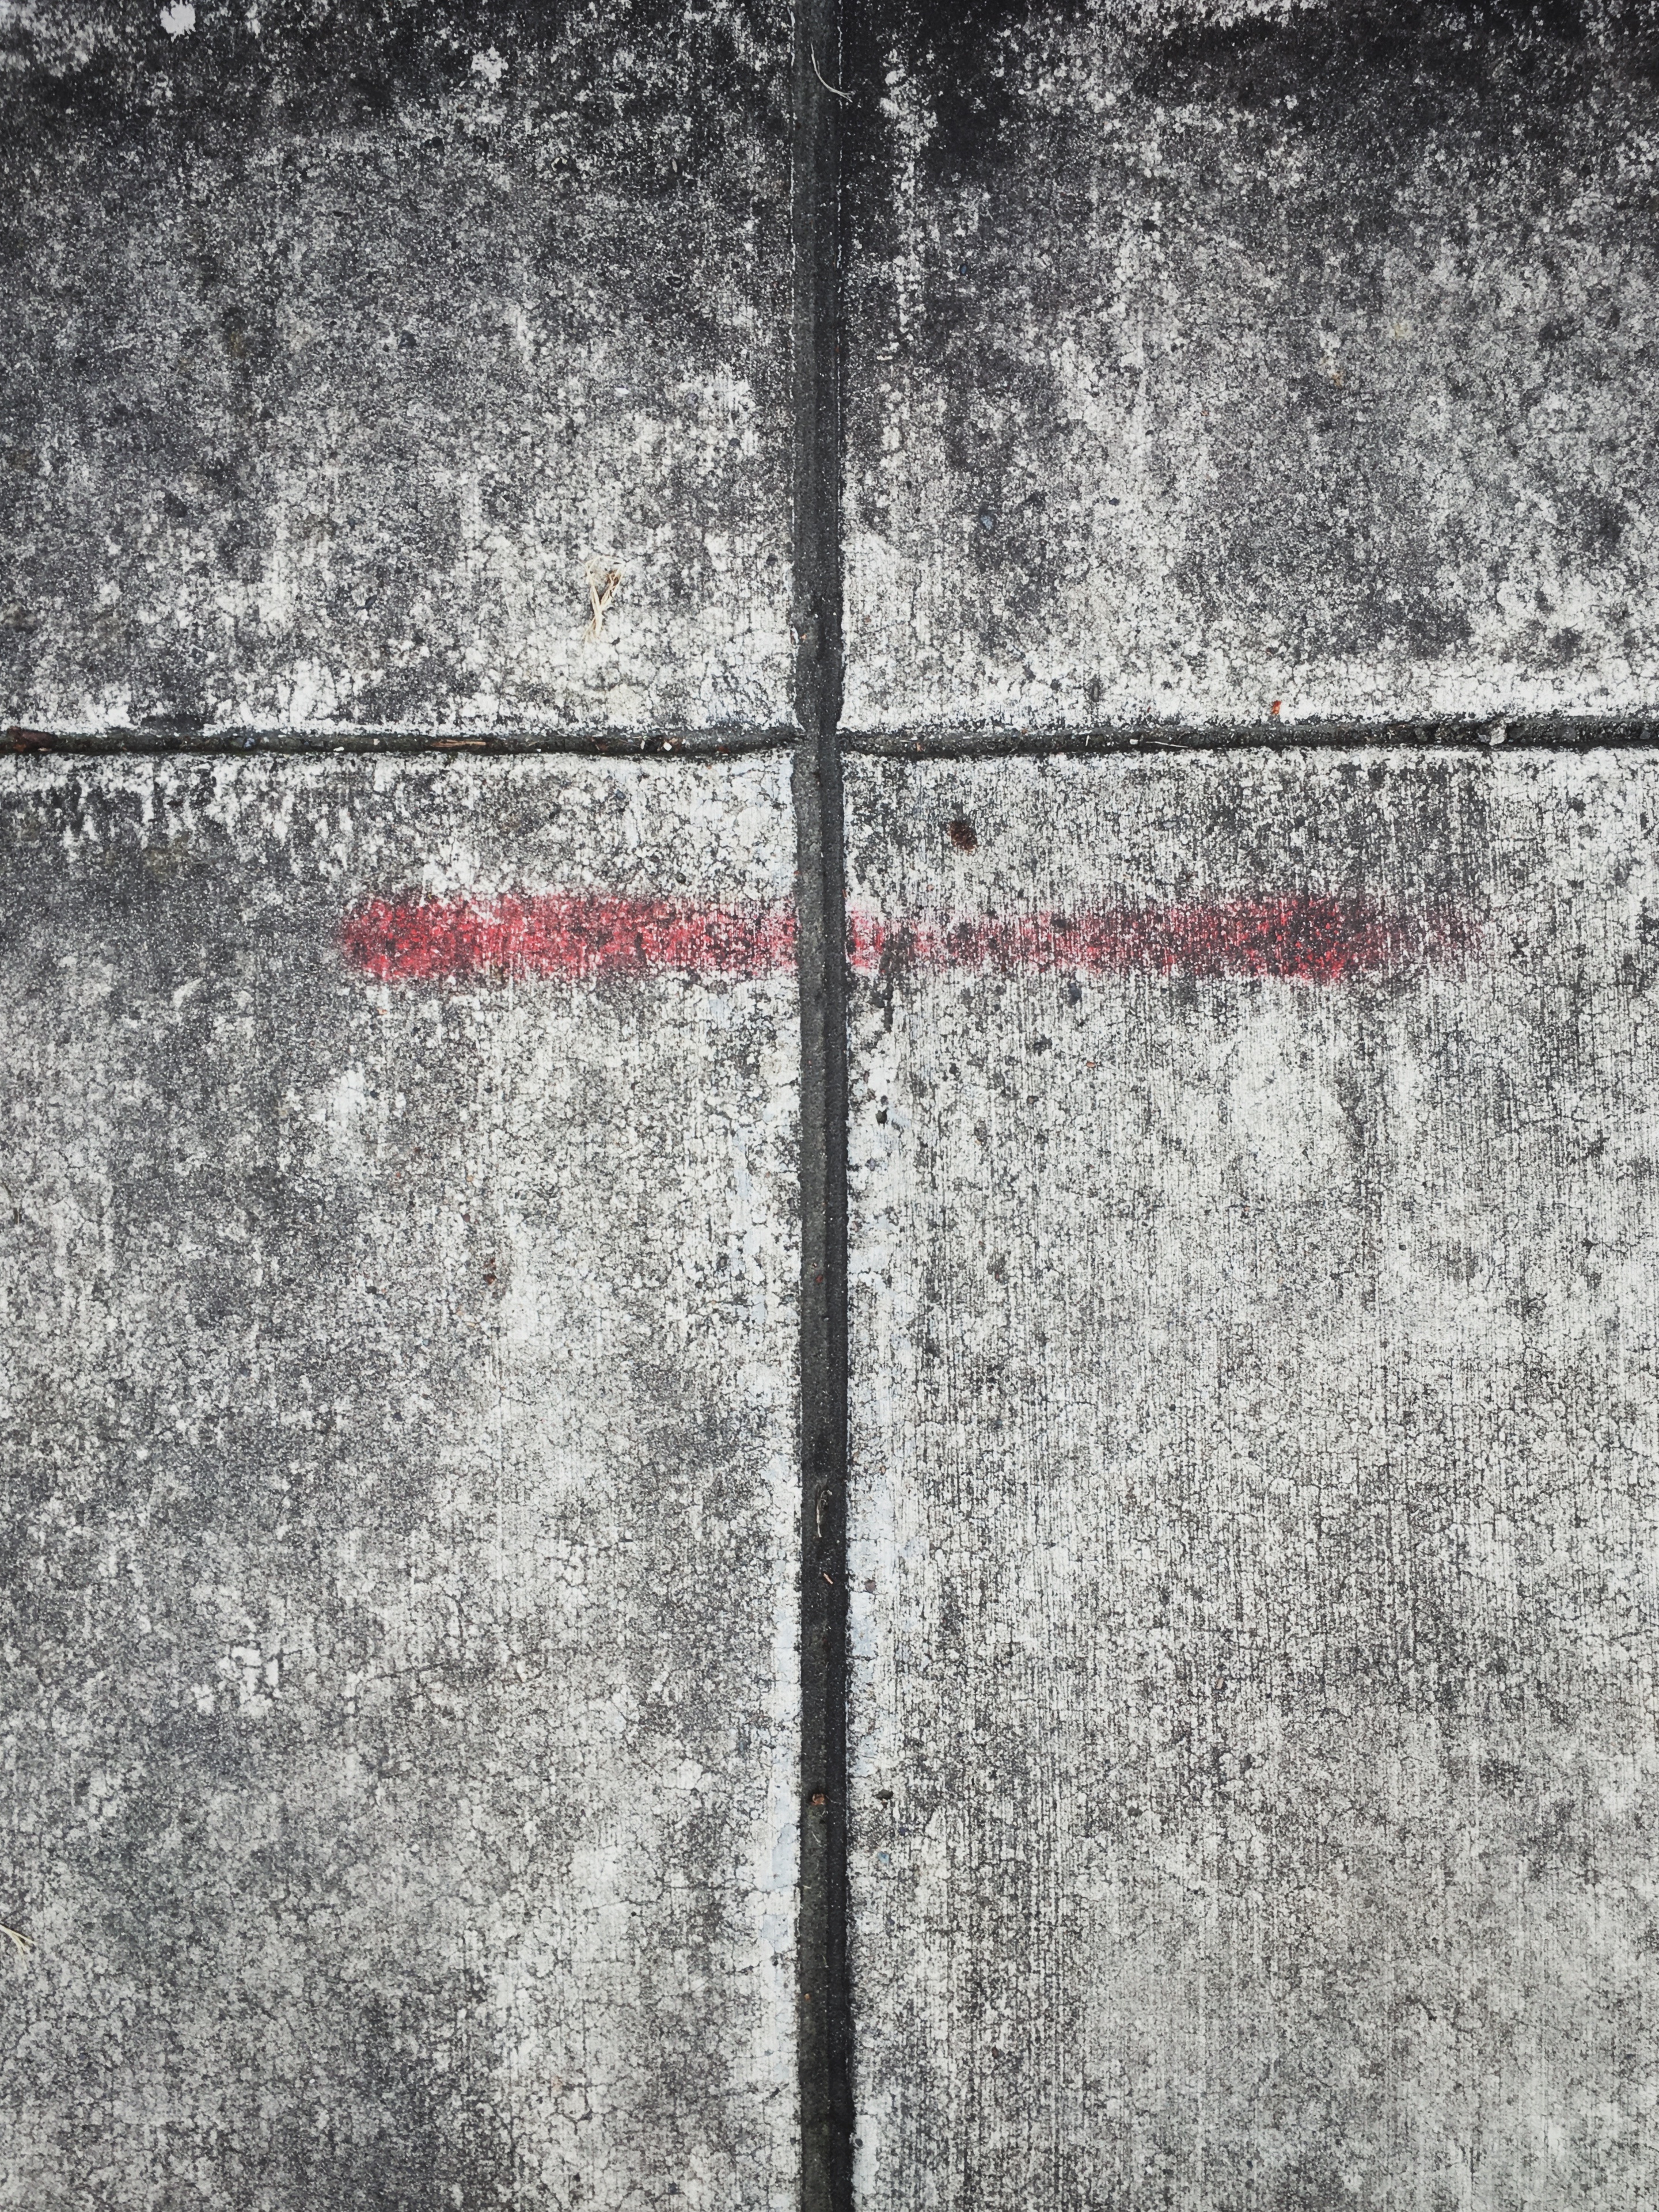
wood, texture, number, wall, line, black, monochrome, shape, road surface